Maragheh

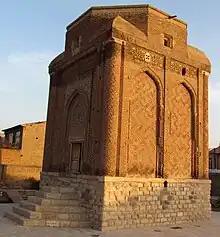
The Gonbad-e Sorkh, built under Seljuk rule in 1147

Following the death of the Sallarid Ibrahim I ibn Marzuban I in 983, Azerbaijan (excluding a small part, possibly Miyana) was conquered by the Kurdish Rawadids, former vassals of the Sallarids. In 1039, Maragheh was sacked by a wave of immigrating Oghuz Turks, who destroyed its mosque and killed many of its inhabitants. In 1054, the Rawadid ruler Abu Mansur Wahsudan was forced to submit to the Seljuk ruler Tughril. In 1070, Tughril arrested Wahsudan's son and successor Abu Nasr Mamlan II and incorporated Azerbaijan into his domain, thus marking the end of the Rawadid dynasty. In 1104, the Seljuk brothers and rivals Berkyaruq and Muhammad I Tapar had their peace treaty signed near Maragheh. A year later, Muhammad I visited Maragheh. In 1111/12, a certain Ahmadil ibn Ibrahim ibn Wahsudan was appointed as the ruler of Maragheh. The background of the latter is obscure, but some modern historians consider him to be from the Rawadid dynasty.